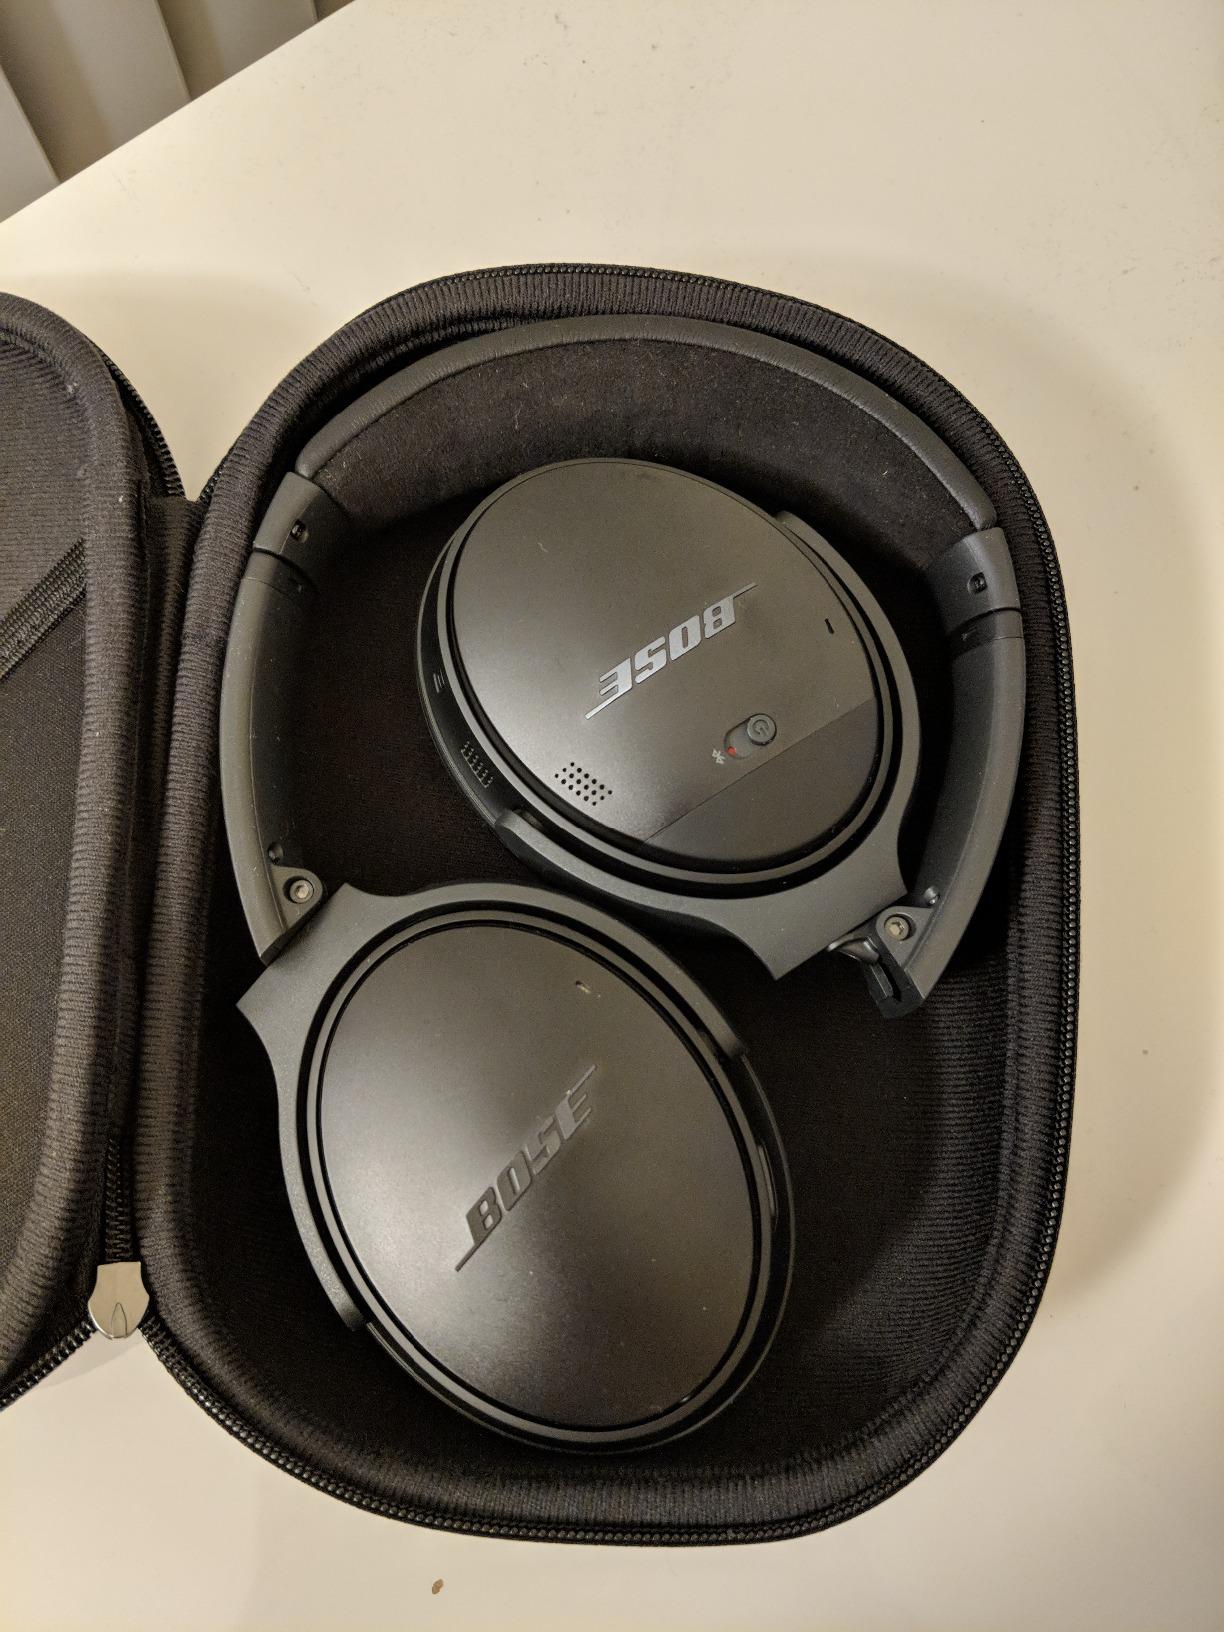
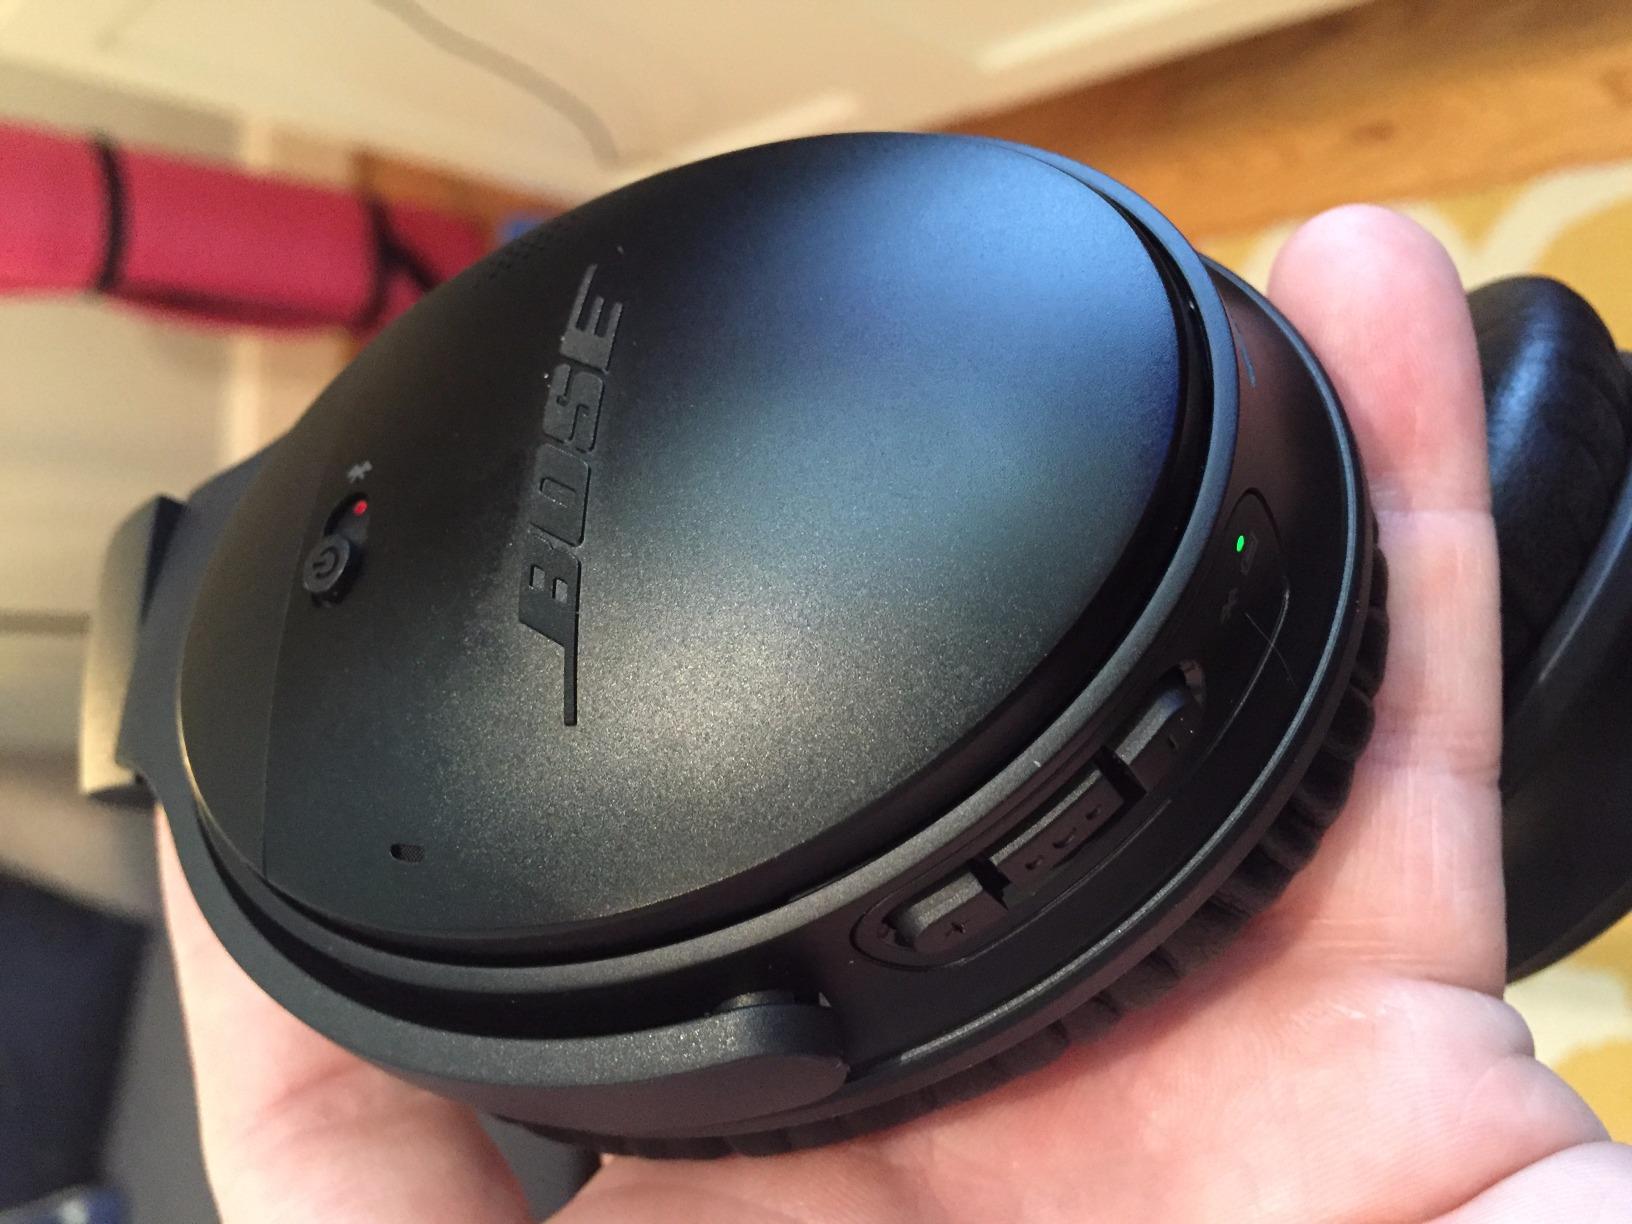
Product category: headphones
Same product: yes